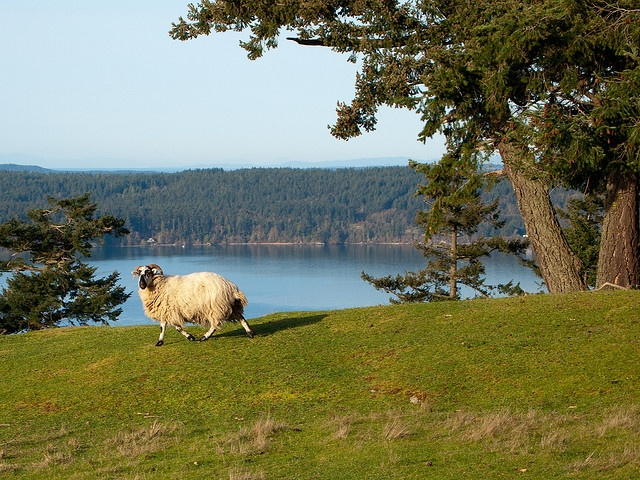
a shee p on a field near a tree
A sheep that is walking on some grass.
A large sheep standing on top of a lush green hillside.
A wooly animal walks along grassy land near a lake with heavy woods on the other side.
A sheep in a field overlooking a lake and forest of trees.